Jacob Ostreicher

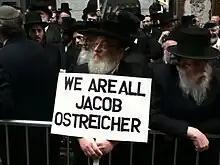
Man holding a sign at a rally in NYC

On May 3, 2012, supporters of Ostreicher initiated an online petition on the White House We the People website requesting the Obama Administration to assist in the effort to free Jacob. As of December 2, 2019, 35,958 people signed the petition. A total of 25,000 signatures were needed by June 2, 2012, in order to submit the petition to the White House; this requirement was met.